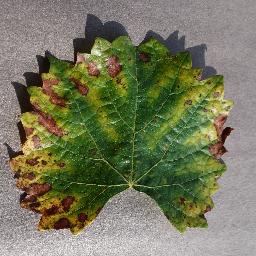
Label: Grape___Esca_(Black_Measles)